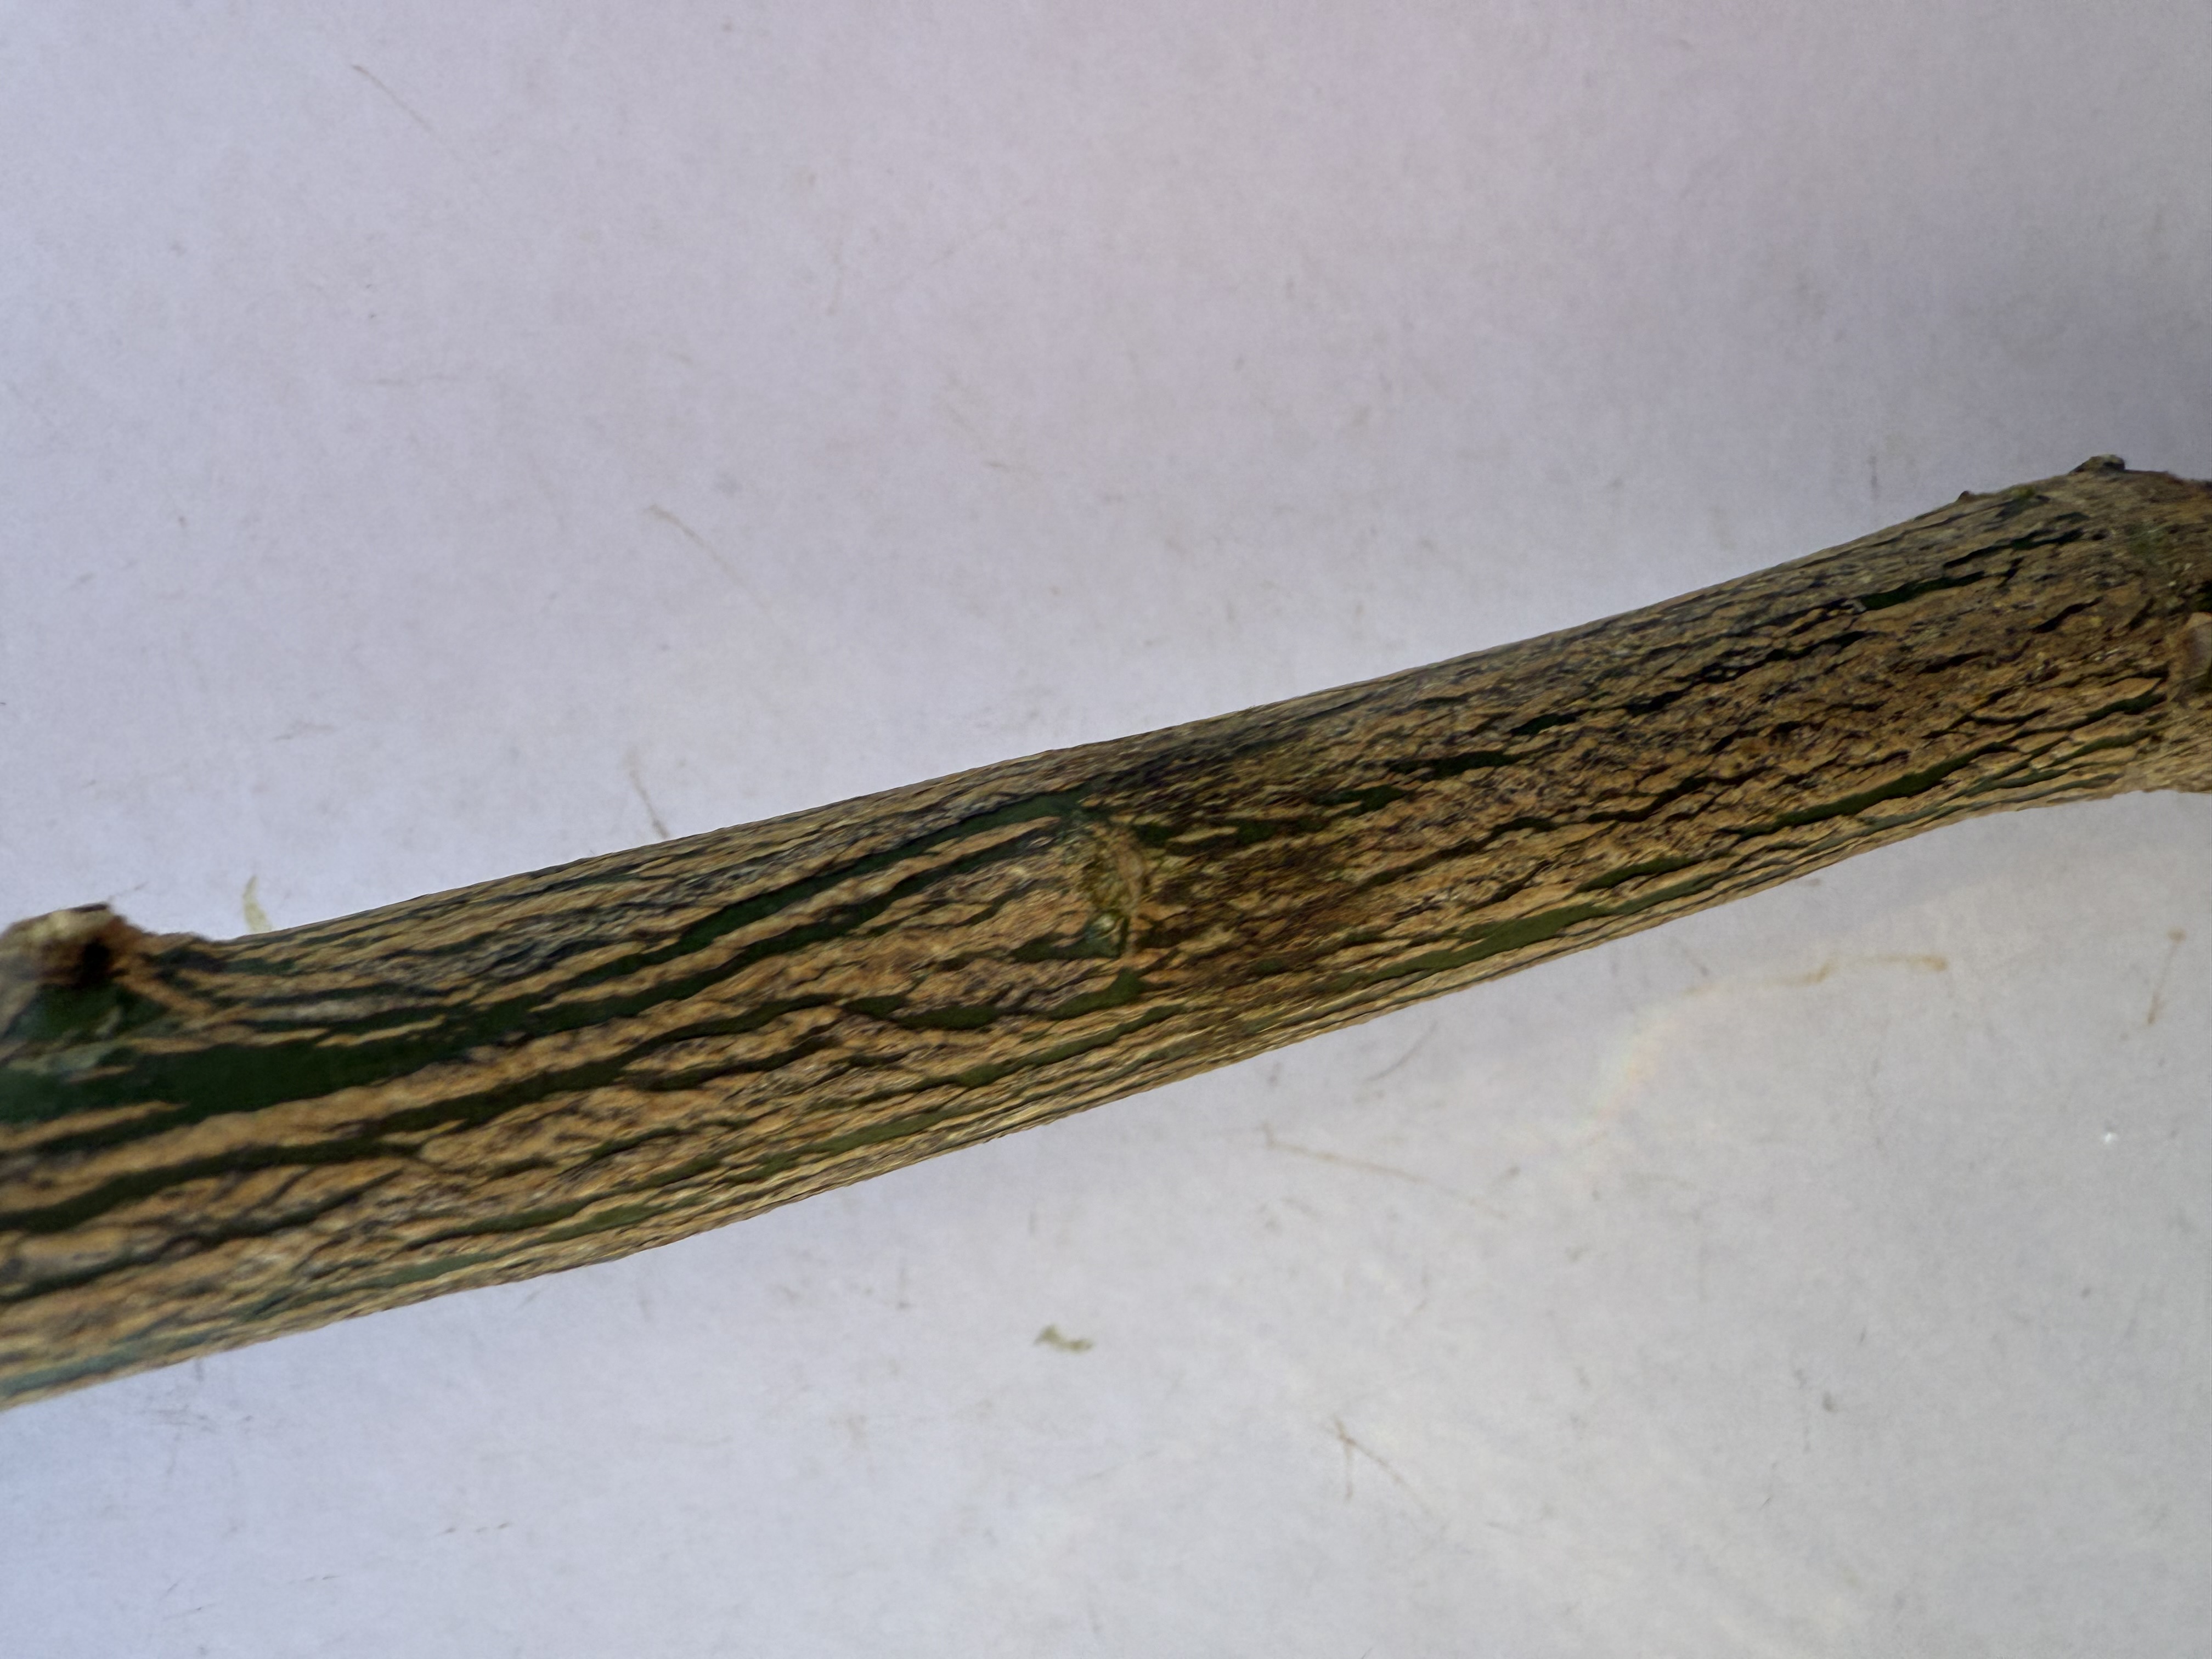
Variety: Orange